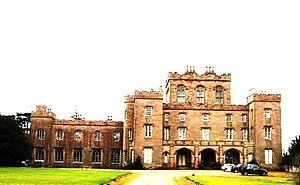
Cette liste recense les principaux châteaux du council area d'East Lothian en Écosse.